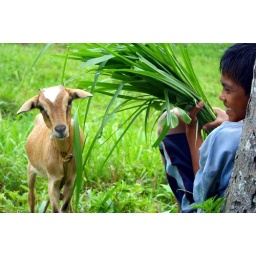
Spotted this boy with his goat while driving  in Tagaytay